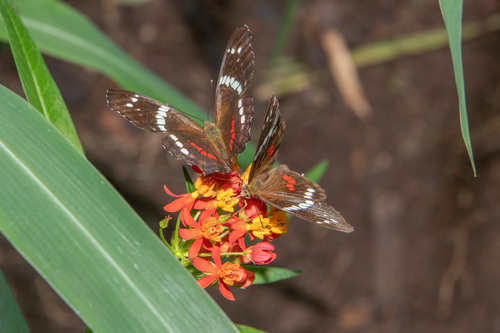
Scientific name: Anartia fatima
Common name: Banded peacock
Family: Nymphalidae
Order: Lepidoptera
Pollinator type: Primary pollinator
Habitat: Open areas and gardens
Geographic range: South America
Conservation status: Least Concern